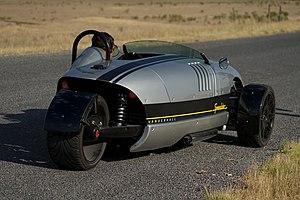
Vanderhall Motor Works est un constructeur de motocycles à trois roues américain fondé en 2010 par Steve Hall, ancien designer de Novatek.